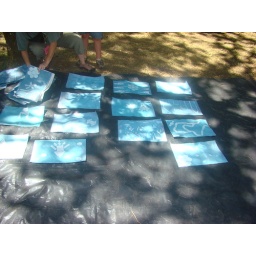
Solar paper -- turns blue where it's hit by the sun, stays white where not.